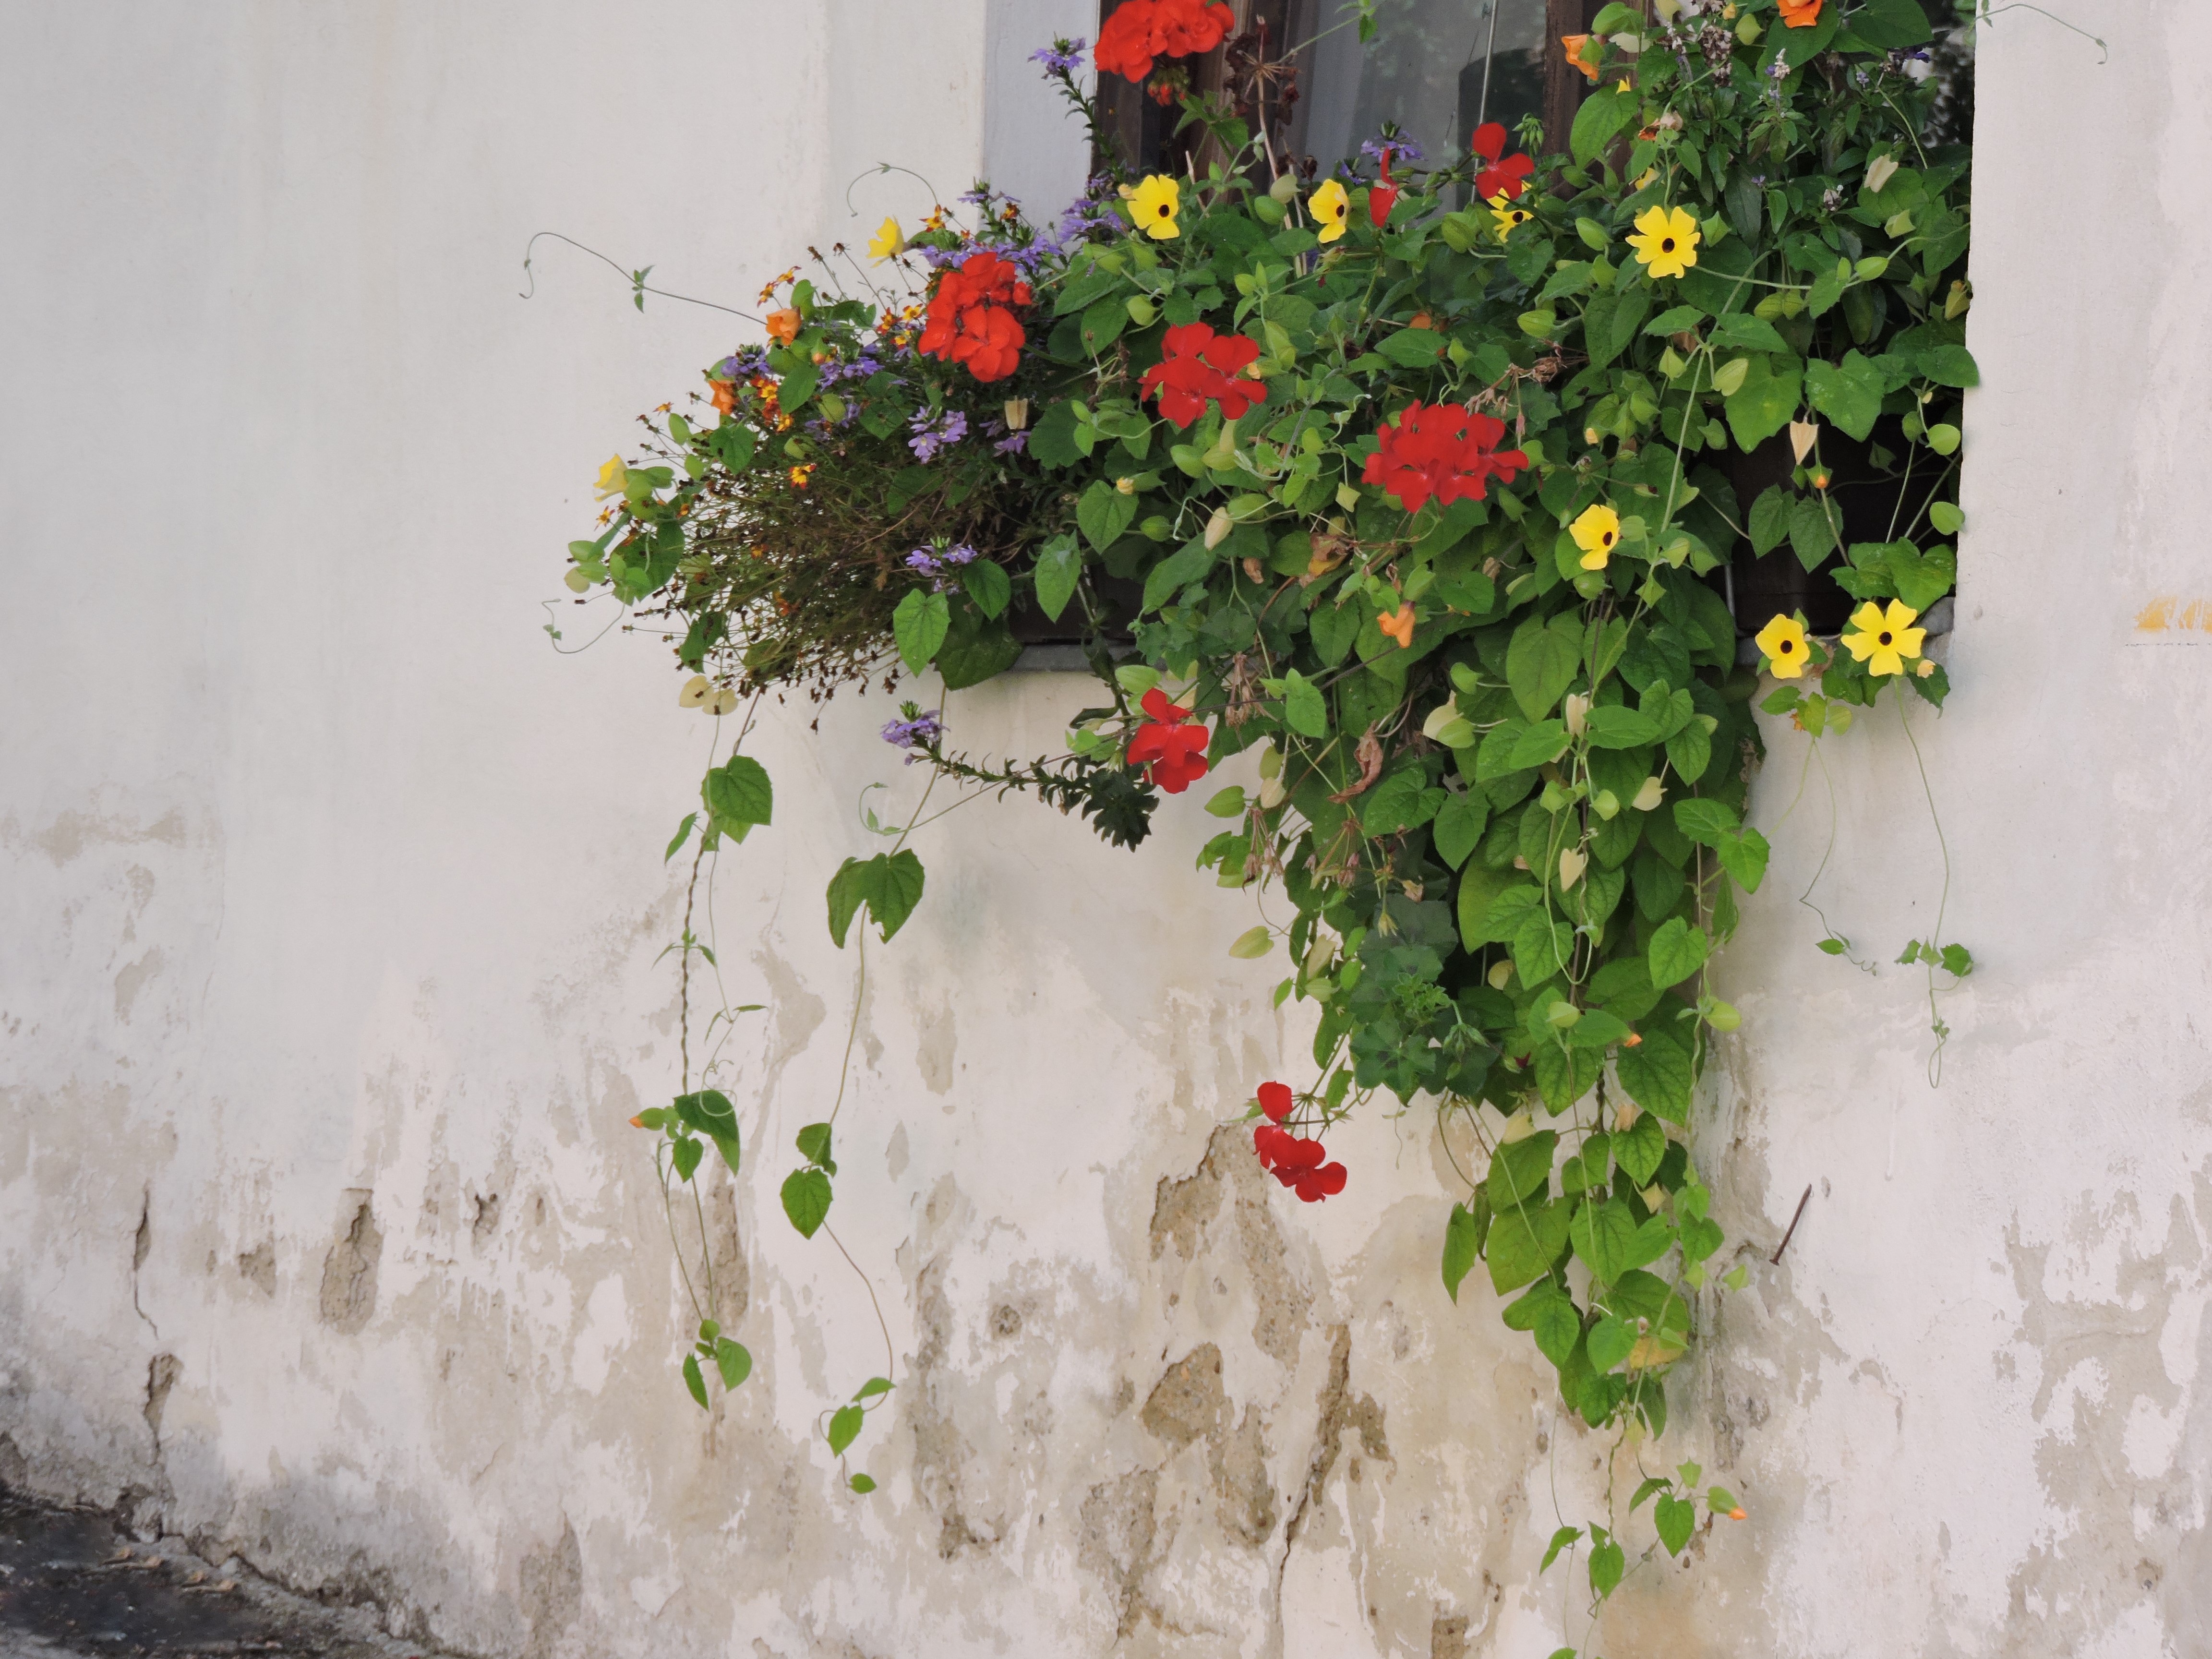
plant, leaf, flower, window, building, wall, rose, green, flora, flowers, old house, art, shrub, floristry, flowering plant, garden roses, historic preservation, house wall, floral design, land plant, flower arranging